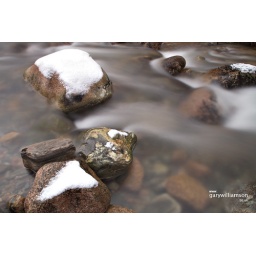
Snowy rocks in river